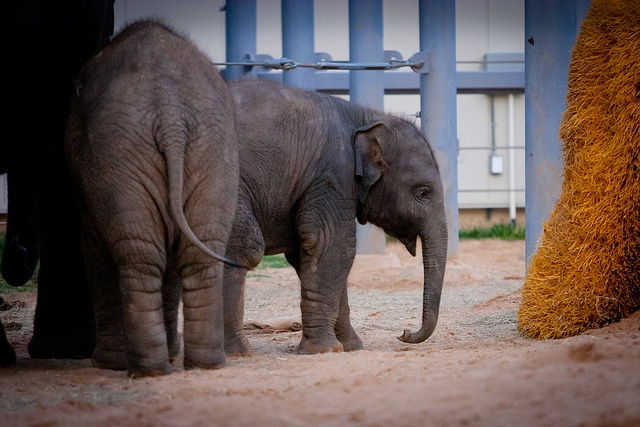
A couple of elephants standing next to each other.
The two young elephants are standing beside a huge adult.
Two baby elephants standing in an enclosure at a zoo.
Two small elephants standing near each other in the dirt.
Elephants are standing in an outdoor zoo exhibit.